Chittagong

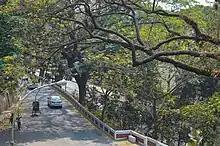
Mohammad Yusuf Chowdhury Road in the Tigerpass area, an example of the city's hilly landscape

During World War II, Chittagong became a frontline city in the Southeast Asian Theater. It was a critical air, naval and military base for Allied Forces during the Burma Campaign against Japan. The Imperial Japanese Army Air Force carried out air raids on Chittagong in April and May 1942, in the run-up to the aborted Japanese invasion of Bengal.